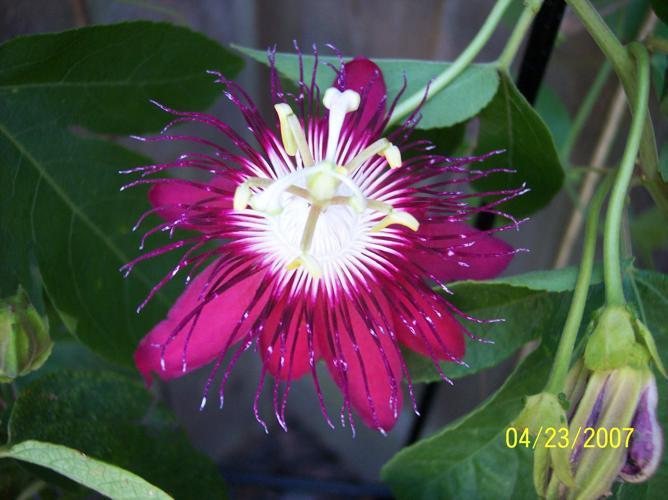
Label: passion flower